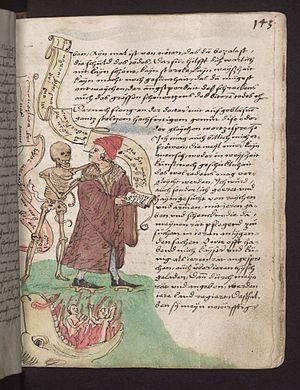
Pierre Desrey, également connu sous la dénomination de Pierre Desrey de Troyes, né vers 1450 et mort après 1519, est un chroniqueur, historien, généalogiste et traducteur français.